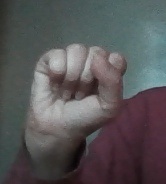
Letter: saad